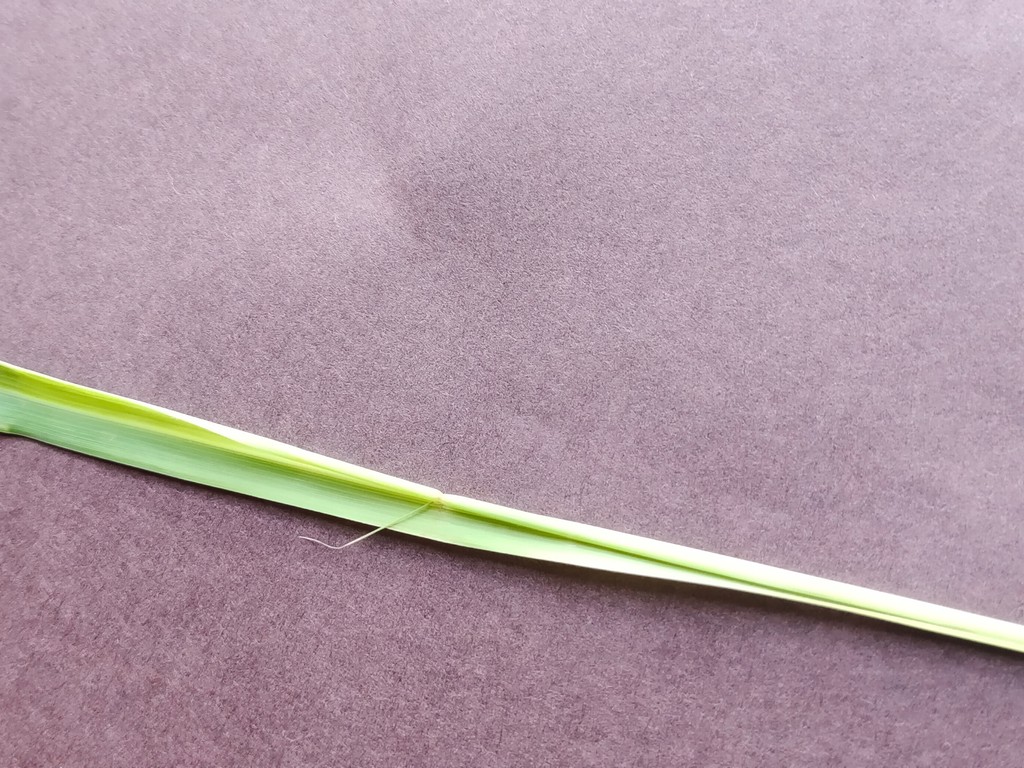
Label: Healthy